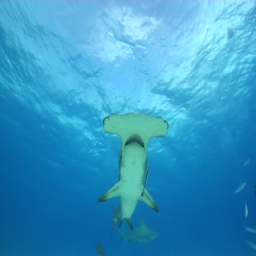
biological species swims over camera